York United FC

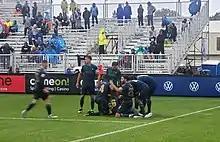
York United players celebrate a goal by Álvaro Rivero against HFX Wanderers during a game in September 2021.

In December 2017, former Canadian international Jimmy Brennan stepped down as executive director of Aurora FC and announced his intentions to take a role within the Canadian Premier League. In March 2018, it was revealed that Brennan had been named executive vice-president of York Sports & Entertainment back in January. The following day, it was revealed that the company's president Preben Ganzhorn named himself as president of an unknown entity called York9 FC, believed to be a Canadian Premier League franchise.